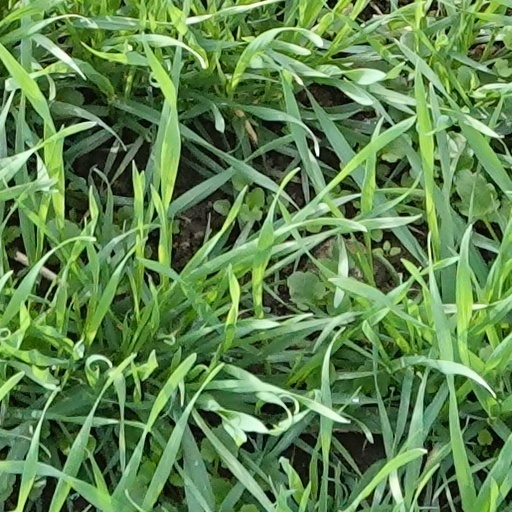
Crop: wheat